Stereoscopy

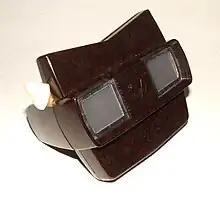
A View-Master Model E of the 1950s

To avoid eyestrain and distortion, each of the two 2D images should be presented to the viewer so that any object at infinite distance is perceived by the eye as being straight ahead, the viewer's eyes being neither crossed nor diverging. When the picture contains no object at infinite distance, such as a horizon or a cloud, the pictures should be spaced correspondingly closer together.